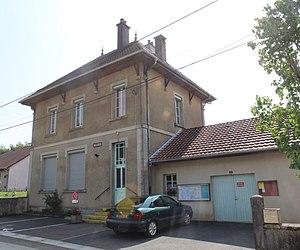
Mairie de Clucy.